John Austin Wharton (died 1838)

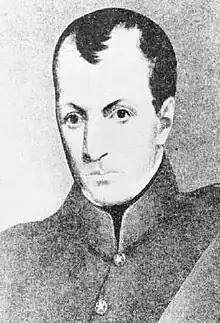

John Austin Wharton (April 1806 – December 17, 1838) was a distinguished Texian statesman, lawyer and a soldier. He served as Adjutant General at the Battle of San Jacinto. In a eulogy at his grave, Republic of Texas President David G. Burnet said of him, "The keenest blade on the field of San Jacinto is broken." He died as a bachelor on December 17, 1838, while serving as a member of the Texas Congress. His nephew, John A. Wharton, who would go on to be a Confederate Army general, was named after him.